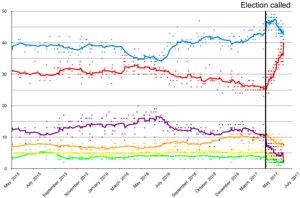
Les élections générales britanniques de 2017 ont lieu le 8 juin 2017 afin de renouveler les 650 sièges de la Chambre des communes. Il s'agit d'élections anticipées — le scrutin était initialement prévu pour mai 2020 — convoquées à la demande de la Première ministre conservatrice Theresa May. Elles ont lieu deux ans après les précédentes qui avaient vu le Parti conservateur, alors dirigé par David Cameron, remporter la majorité absolue. Ces élections se déroulent un an après le référendum ayant approuvé le principe du retrait du Royaume-Uni de l'Union européenne et alors que la procédure de retrait est engagée depuis le 29 mars 2017.
Cette page dresse la liste des sondages d'opinions relatifs aux élections générales britanniques de 2017. Tous les sondages présents dans cet article sont issus d'instituts membres du British Polling Council.